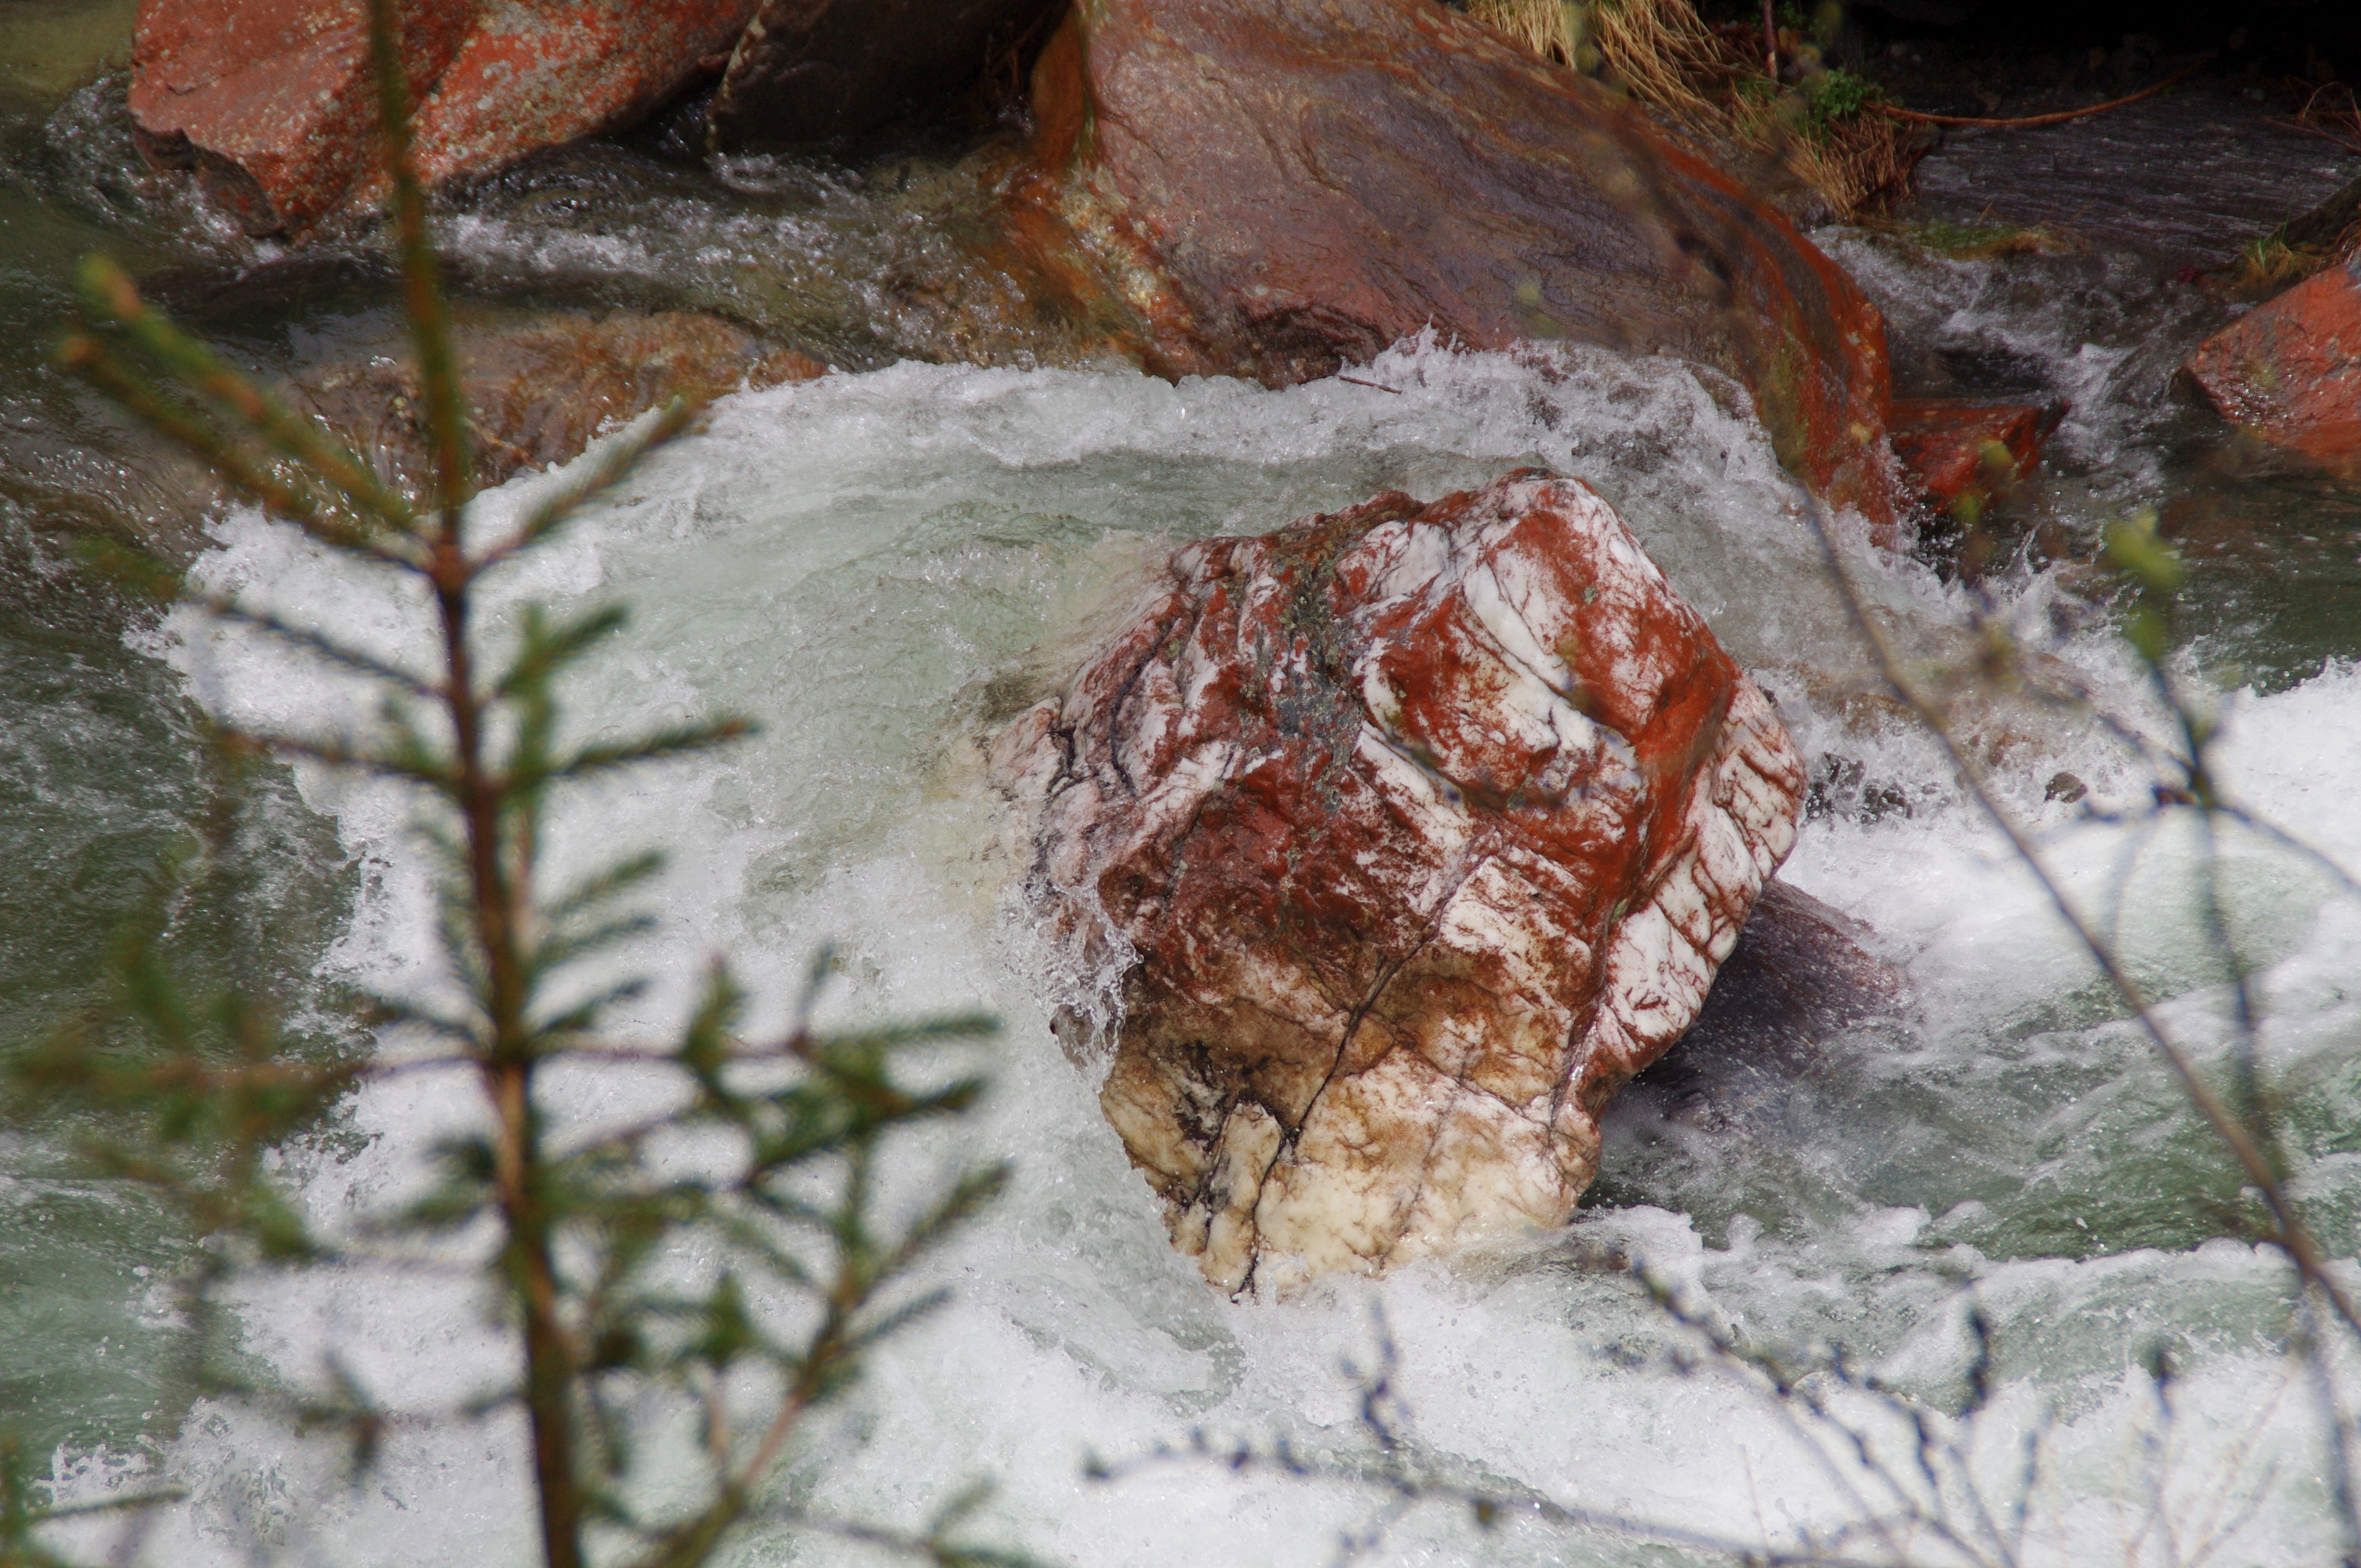
tree, water, nature, rock, branch, snow, winter, wood, leaf, frost, river, ice, autumn, weather, season, geology, rapids, freezing, ticino, woody plant